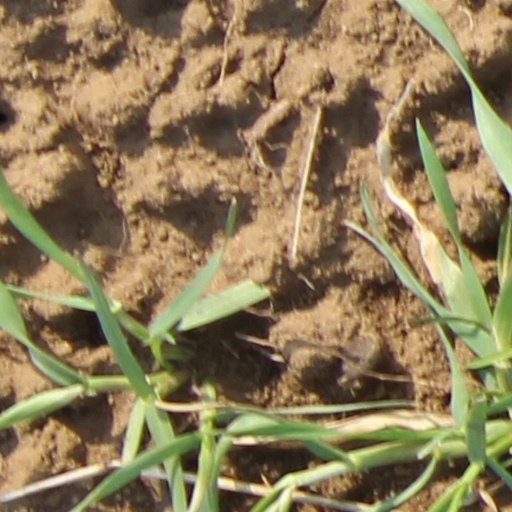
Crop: wheat